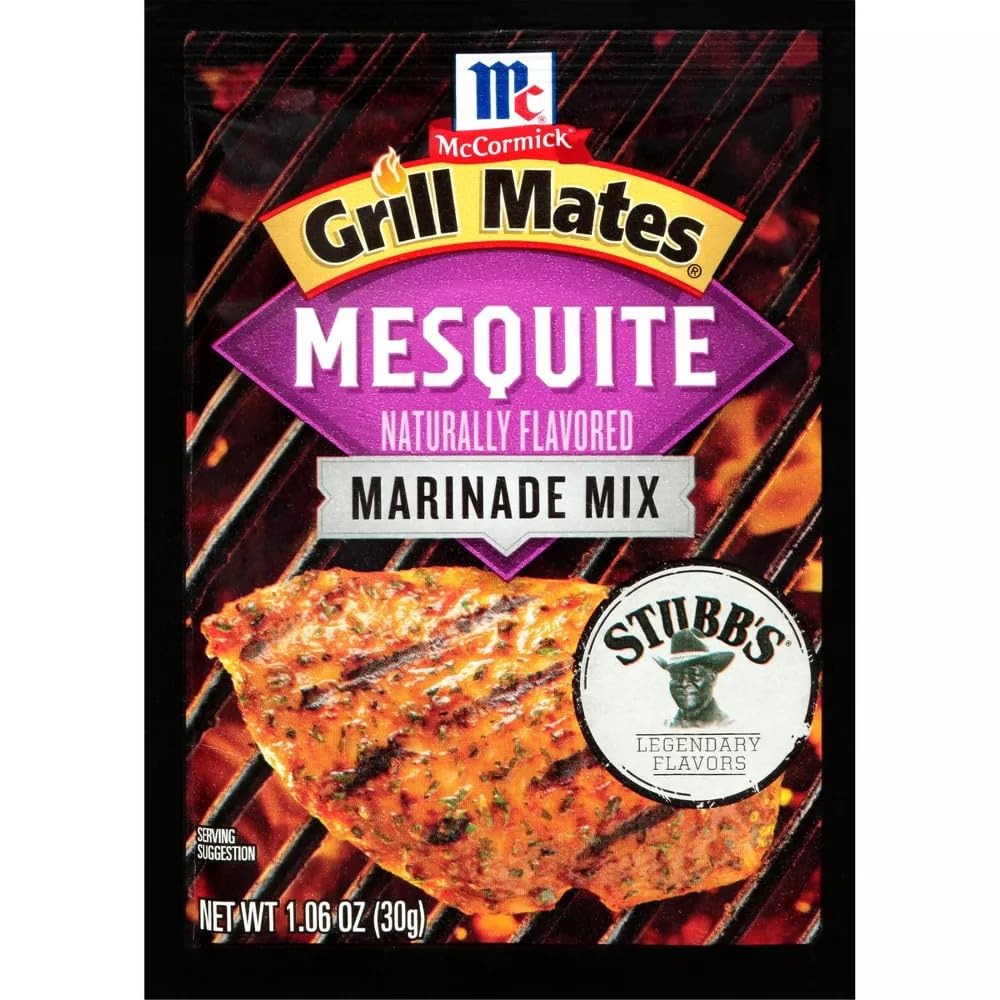
Item Name: Marinades Marinade Mix Mesquite - 12 Pack
Bullet Point 1: A smoky, slightly sweet blend of garlic, onions and pepper
Bullet Point 2: Captures the smoky flavor of real grilled mesquite
Product Description: Be the master of your grill with the mouthwatering flavors of Grill Mates. This line of Seasonings, Marinades, Rubs, BBQ Sauces and Steak Sauces were created to bring maximum flavor to grilled foods. Grill Mates products give you the power to transform regular food into grilled masterpieces. From Montreal Steak to Lemon Pepper, they've got the flavor you want. Seasoning Blends allow you to add the perfect amount of flavor to your grilled specialties, while their specially-formulated marinades infuse your grilled foods with flavor, leaving them moist, tender and delicious. Grill Mates' Dry Rubs do double duty--they add a robust flavor and delicious crust while sealing in natural juices. Grill Mates are perfect for enhancing the flavor of just about anything.
Value: 12.72
Unit: Ounce

Price: 1.525